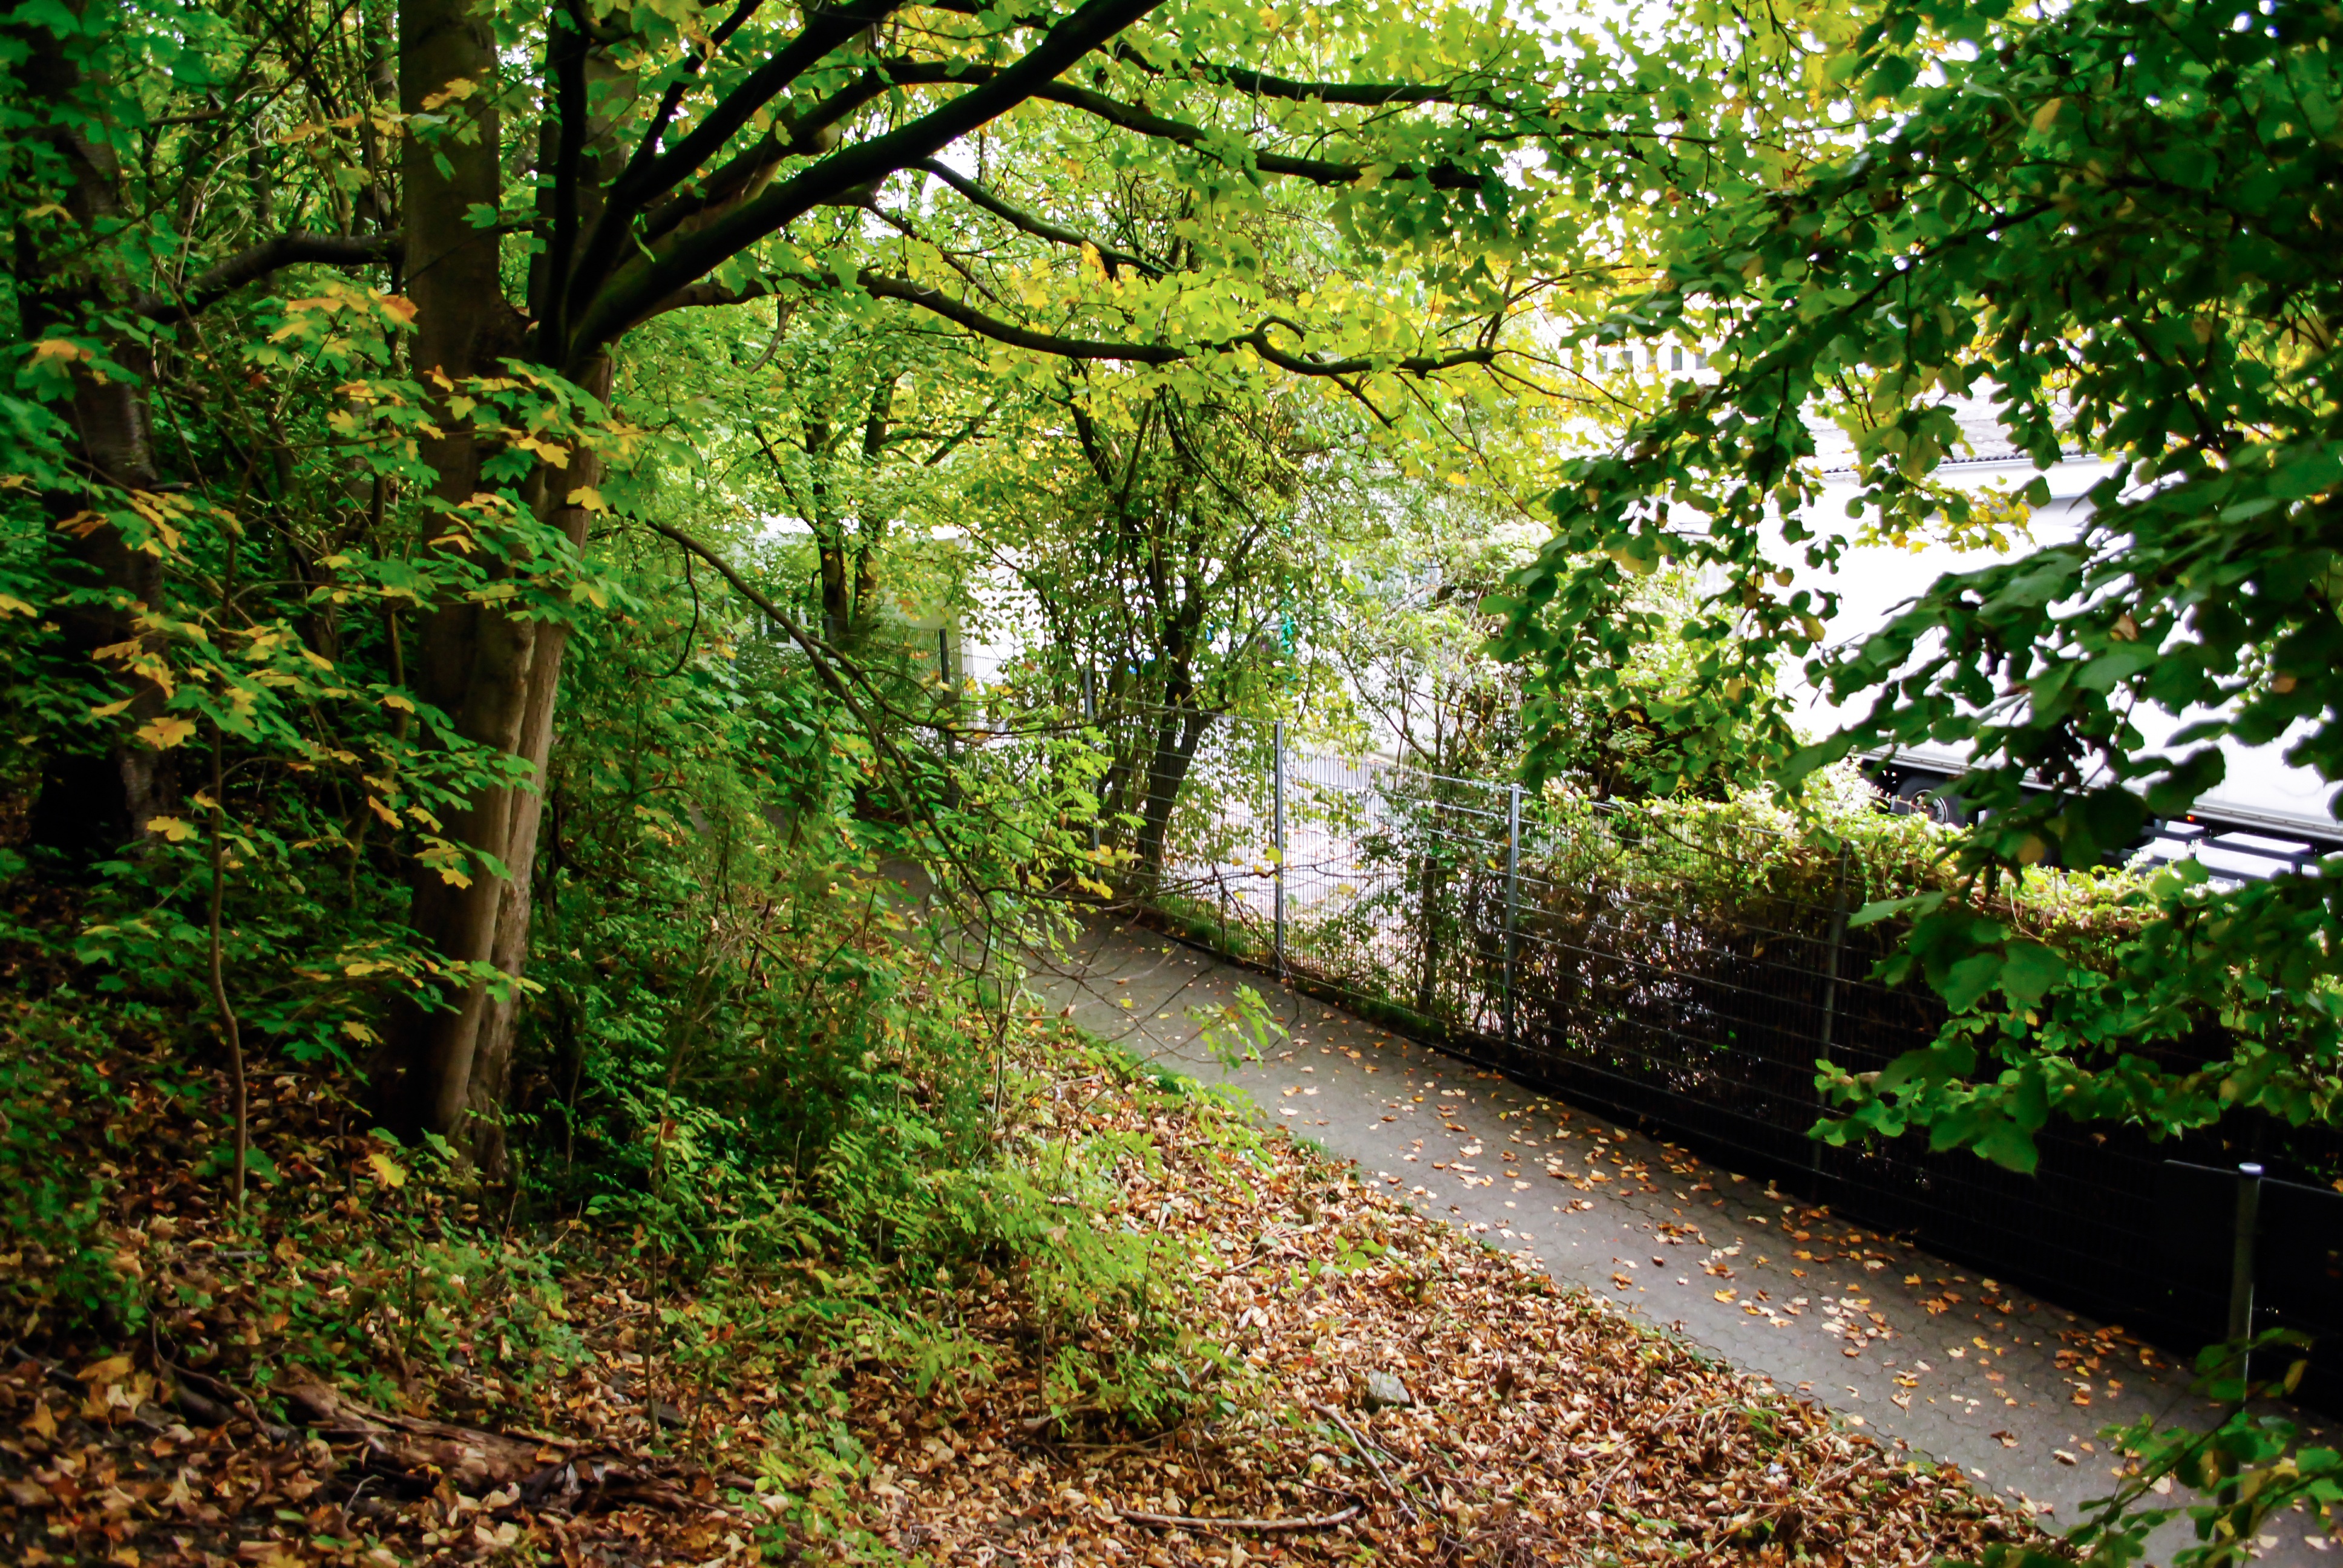
tree, nature, forest, plant, trail, sunlight, leaf, flower, walk, stream, green, jungle, autumn, park, botany, garden, season, leaves, rainforest, deciduous, woodland, habitat, away, ecosystem, rural area, natural environment, woody plant